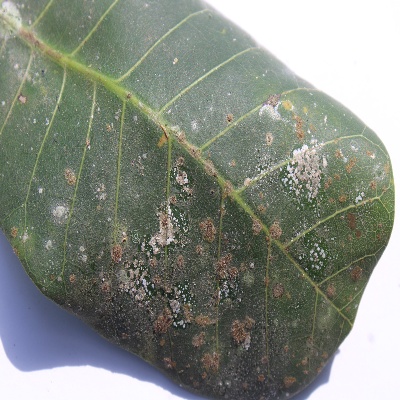
Crop: Cashew
Condition: red rust